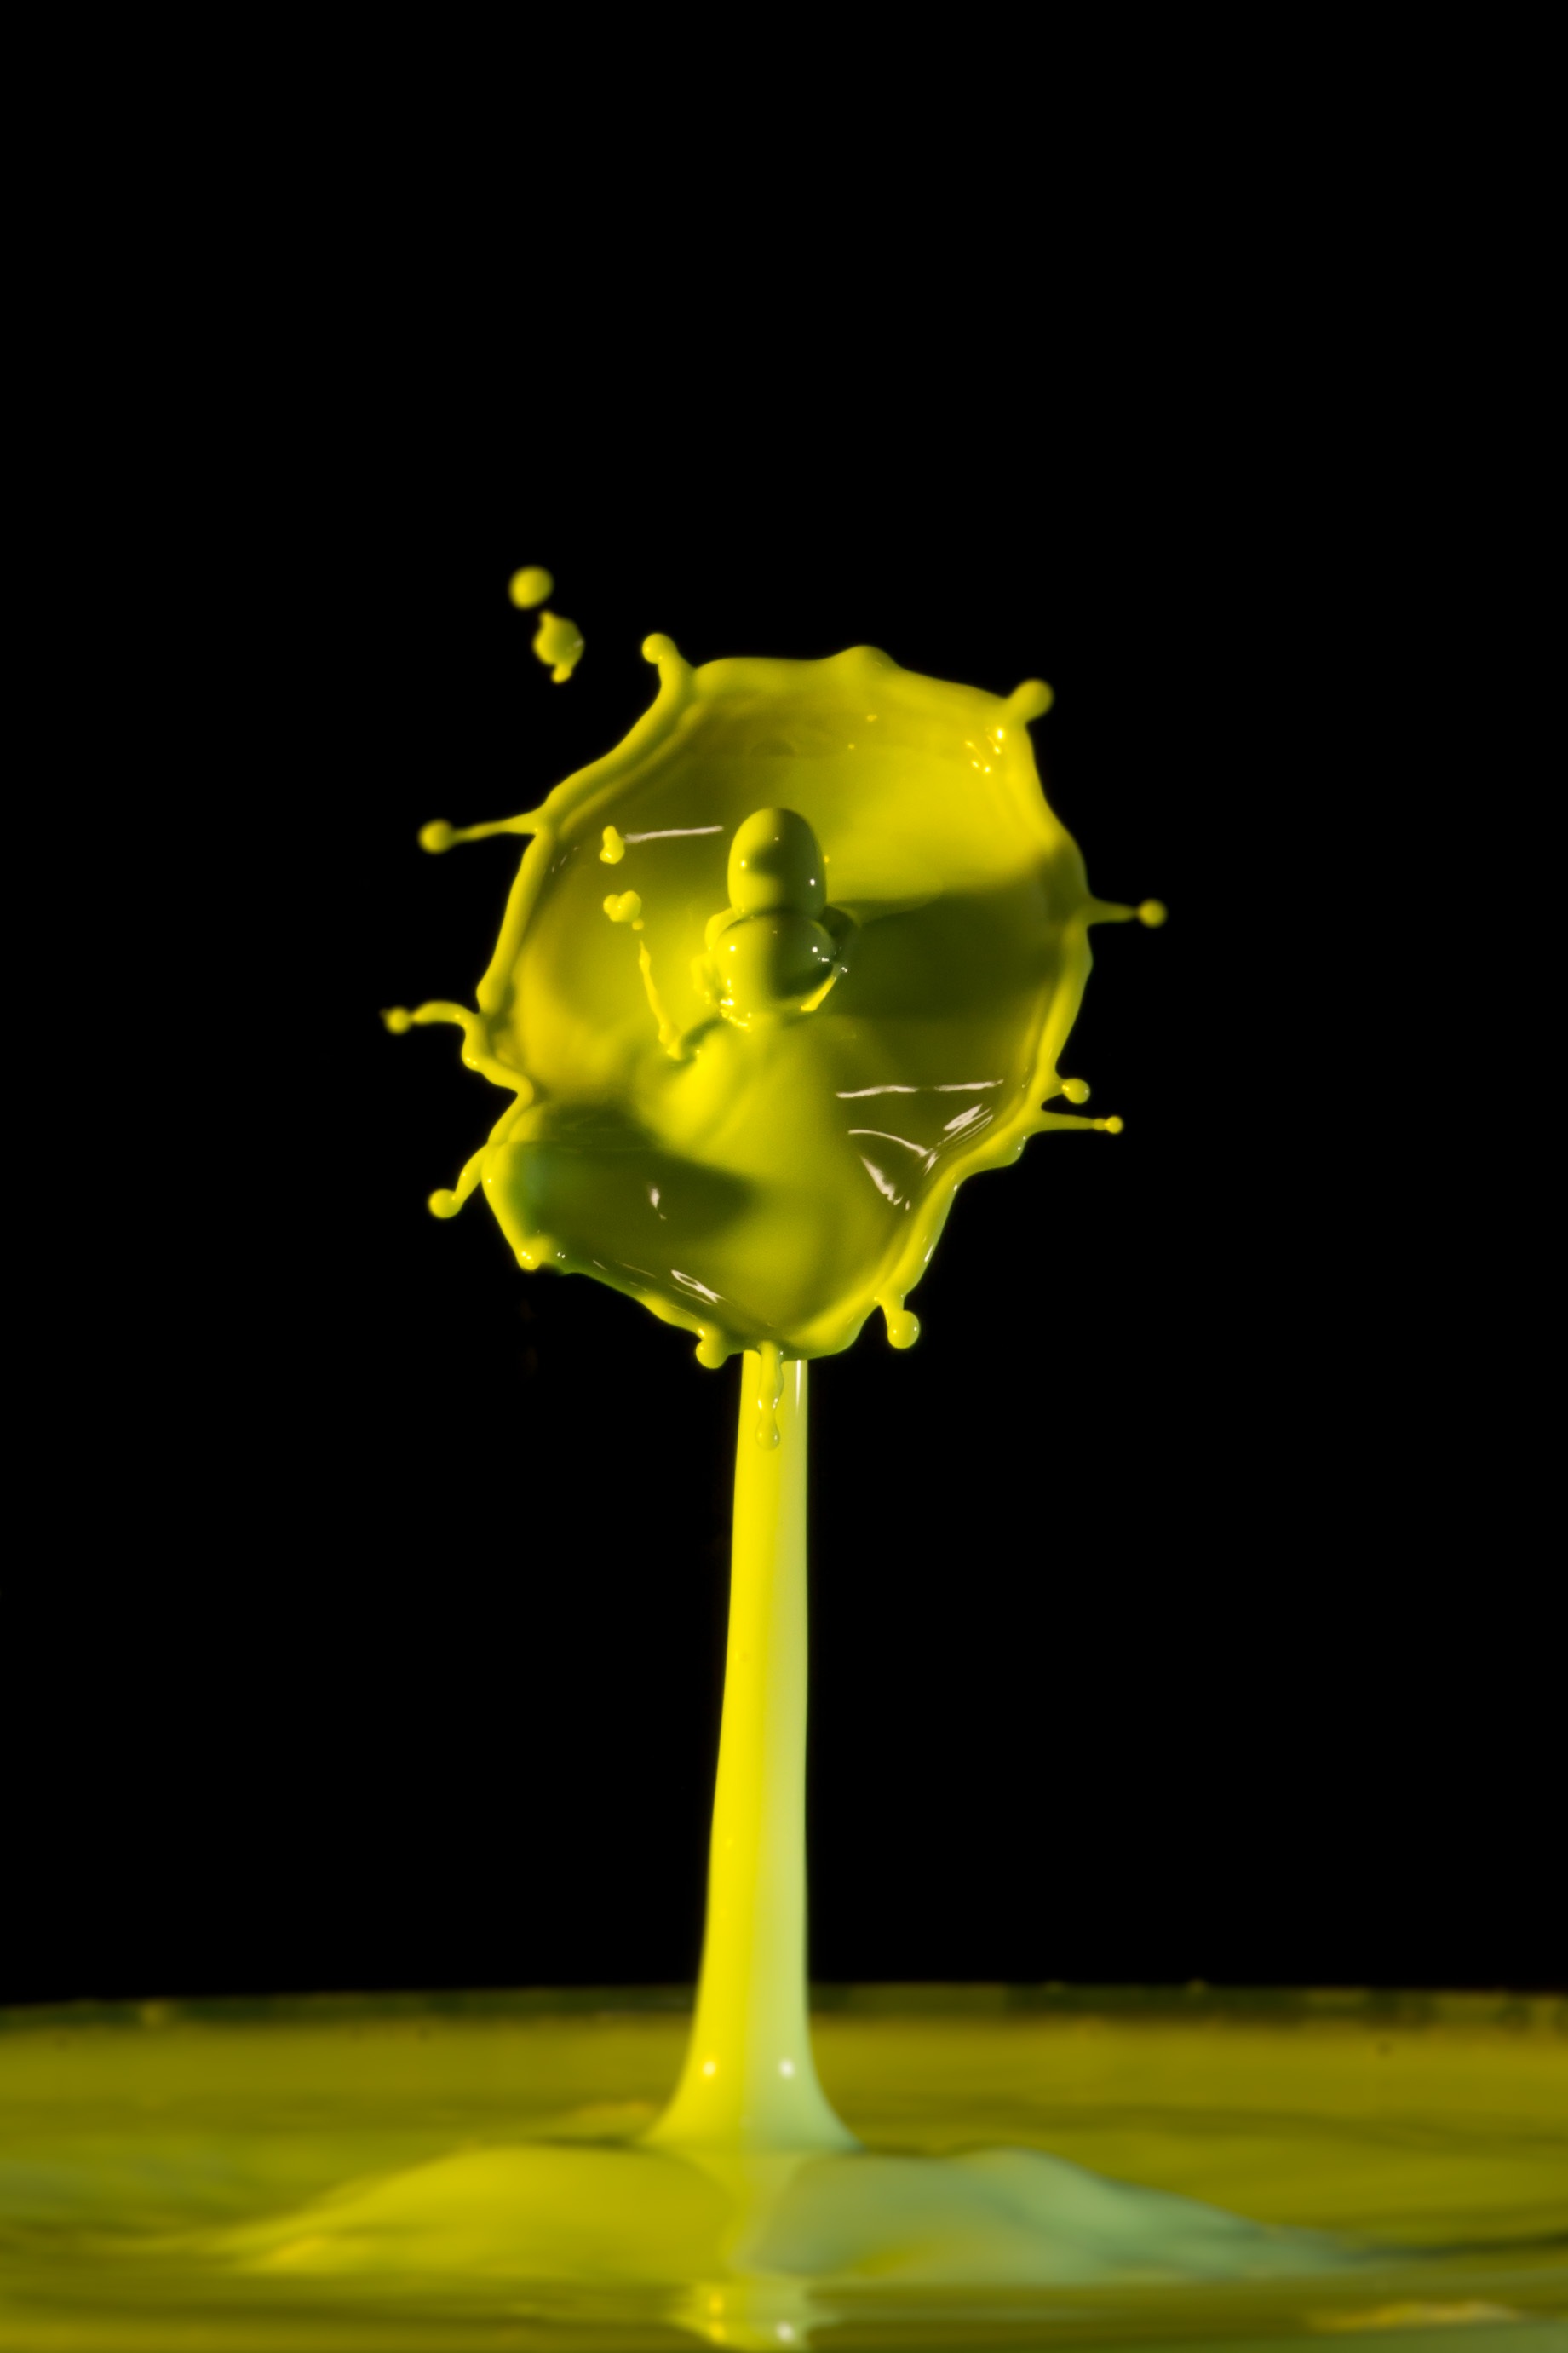
water, liquid, plant, leaf, flower, food, green, produce, spray, yellow, drip, drop of water, water feature, macro photography, flowering plant, inject, still life photography, land plant